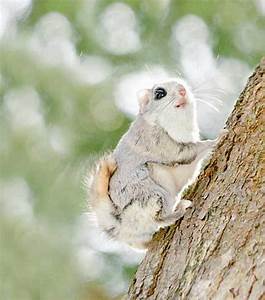
Label: scoiattolo